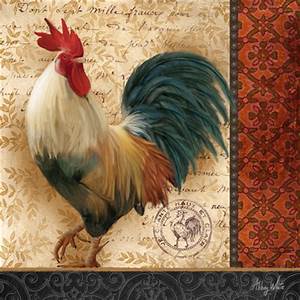
Label: gallina